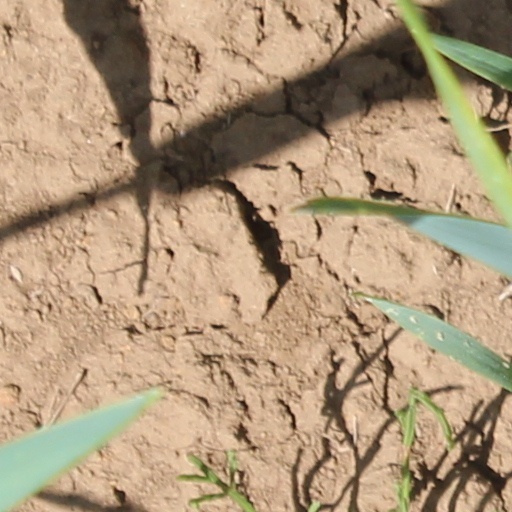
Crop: wheat